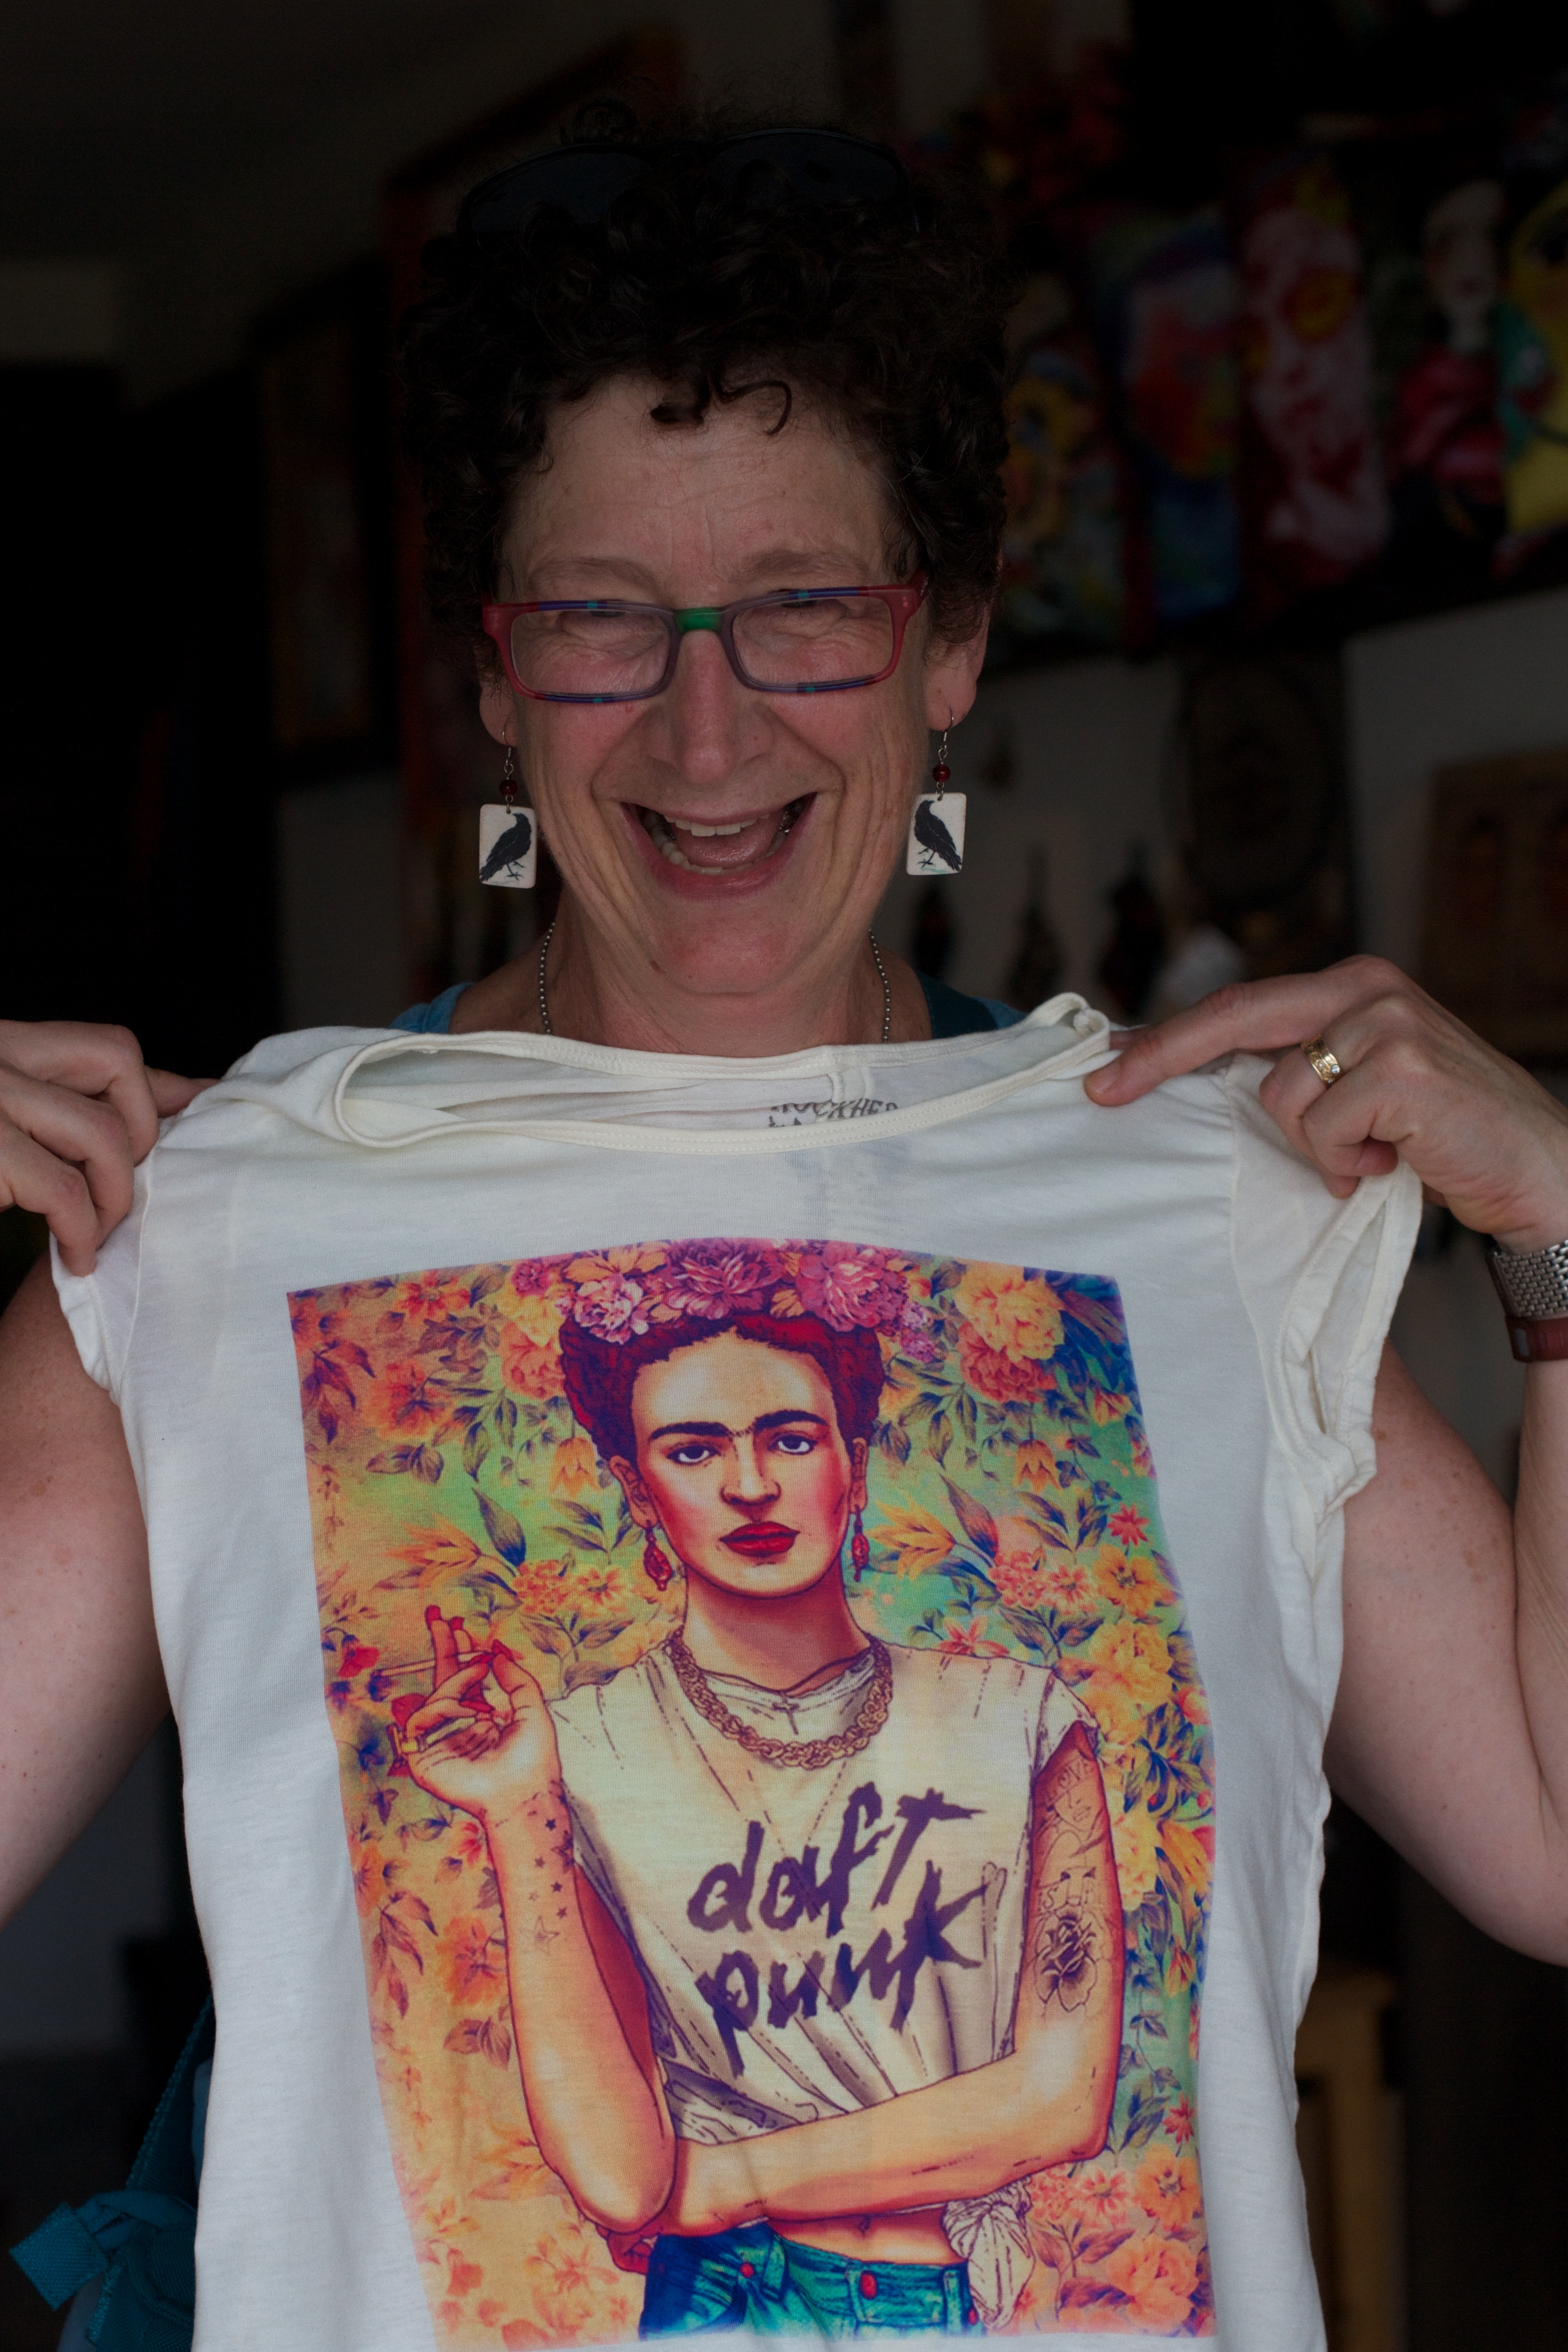
people, party